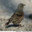
Label: bird